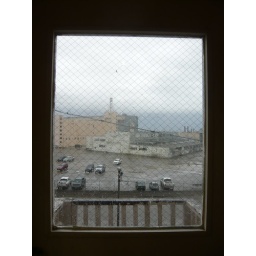
2008-11-01 Hunter's Point Shipyards seen through window in building 101